Sultanes del Sur

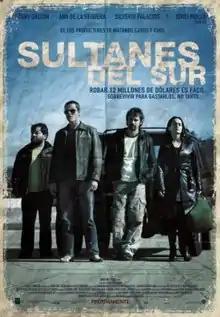

This is the second film by Lozano after "Killing Cabos" three years earlier. It was made with the same production team and under the same idea of tackling the action genre and refreshing it with a new twist in the Mexican cinema, which had moved away from action movies in the last two decades.